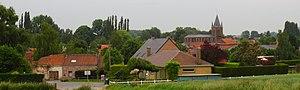
Willemeau
Willemeau est une section de la ville belge de Tournai, située en Région wallonne dans la province de Hainaut.